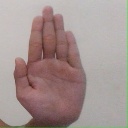
अक्षर: ध